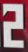
Number: 2